La Tâche AOC

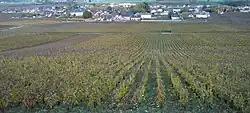
The La Tâche vineyard in autumn.

La Tâche is an "Appellation d'origine contrôlée" (AOC) and Grand Cru vineyard for red wine in the Côte de Nuits subregion of Burgundy, with Pinot noir as the main grape variety. It is situated within the commune of Vosne-Romanée and is a monopole of the winery Domaine de la Romanée-Conti. La Tâche borders on La Grande Rue in the north, and mostly on Vosne-Romanée Premier Cru vineyards in the east, south and west. The AOC was created in 1936.